Acceptance (novel)

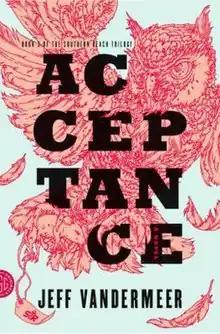

Acceptance is a 2014 novel by Jeff VanderMeer. It is the third in a series of four books called the "Southern Reach Series". It was released in the US on September 2, 2014.